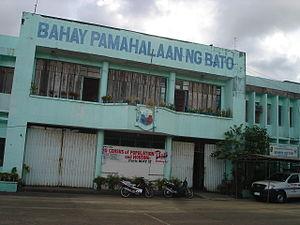
Bato est une municipalité de la province de Catanduanes, aux Philippines.